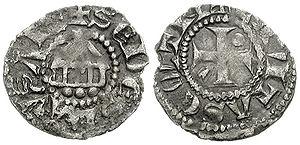
La monnaie du canton de Vaud désigne l'ensemble des pièces de monnaies frappées par les autorités se trouvant sur l'actuel territoire du Pays de Vaud, des origines jusqu'à aujourd'hui.